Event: Nepal Earthquake
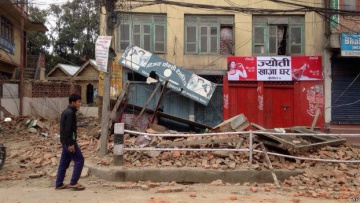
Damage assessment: damage